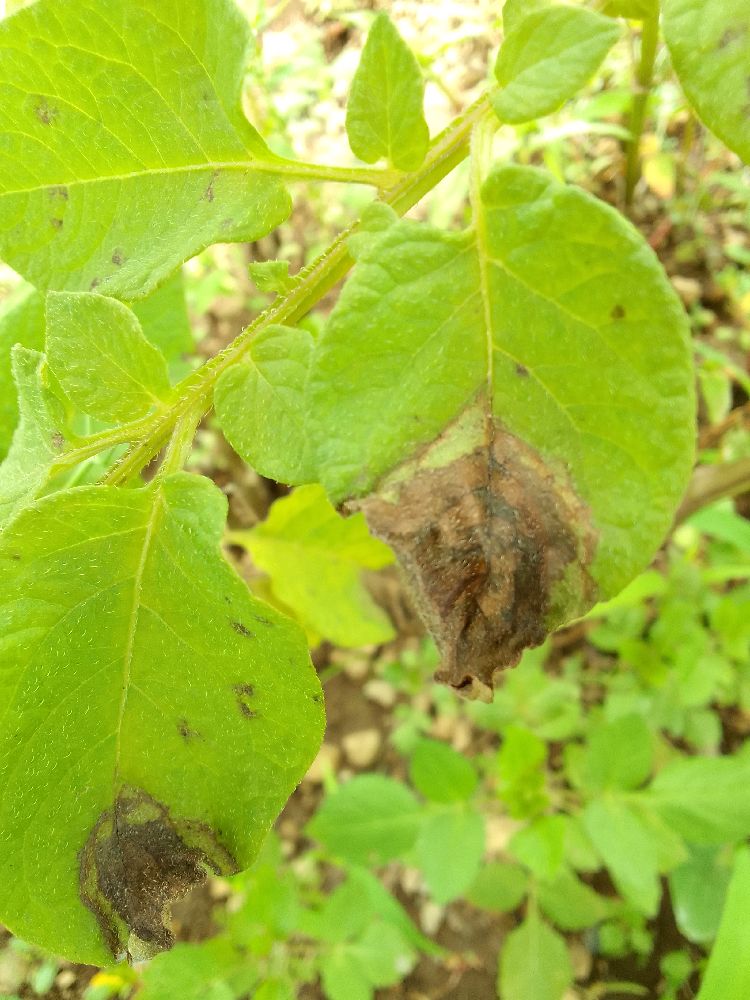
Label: Late blight